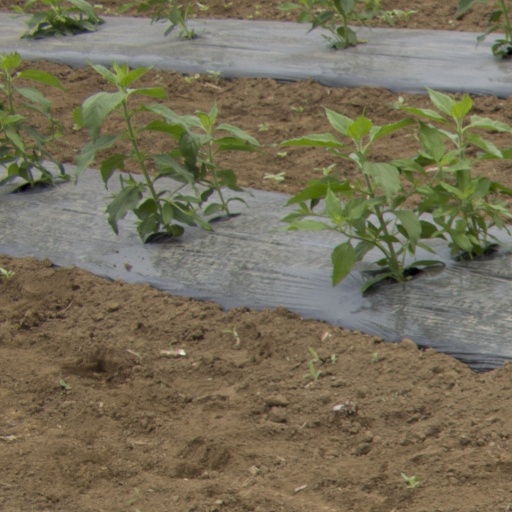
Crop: Jerusalem artichoke